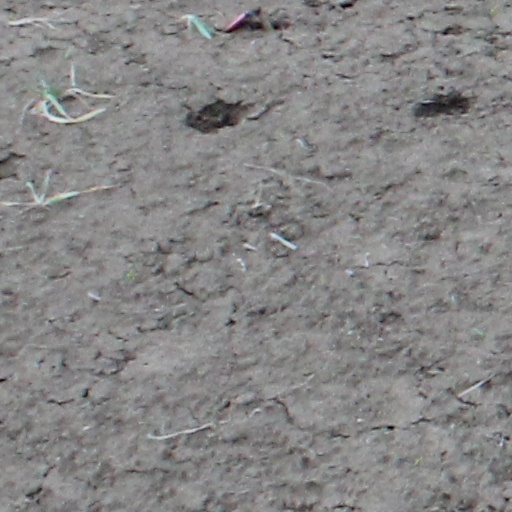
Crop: wheat